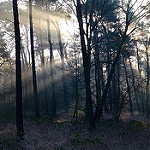
Scene: Outdoor